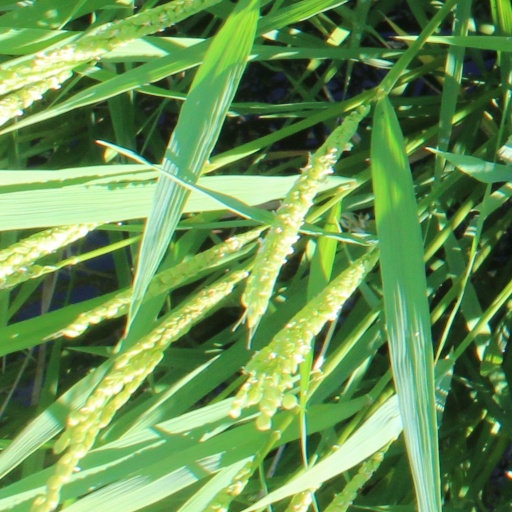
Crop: rice